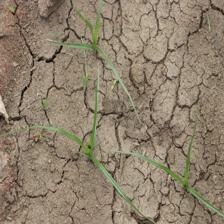
Label: Grass